Reinhold Roth

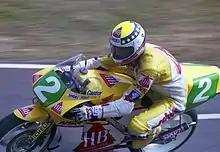
Roth at Japanese GP in 1990

Reinhold Roth (4 March 1953 – 15 October 2021) was a Grand Prix motorcycle road racer from Germany. His most successful years were in 1987 when he won the French Grand Prix, and finished the season in second place behind Anton Mang, and in 1989 when he won the Dutch and Czechoslovak Grand Prix Grand Prix and finished second to Sito Pons for the 250 world championship. Roth suffered severe injuries in a June 1990 racing accident and retired from competition.